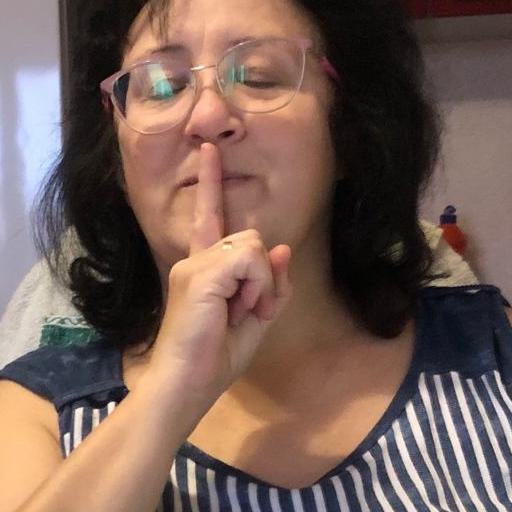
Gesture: mute